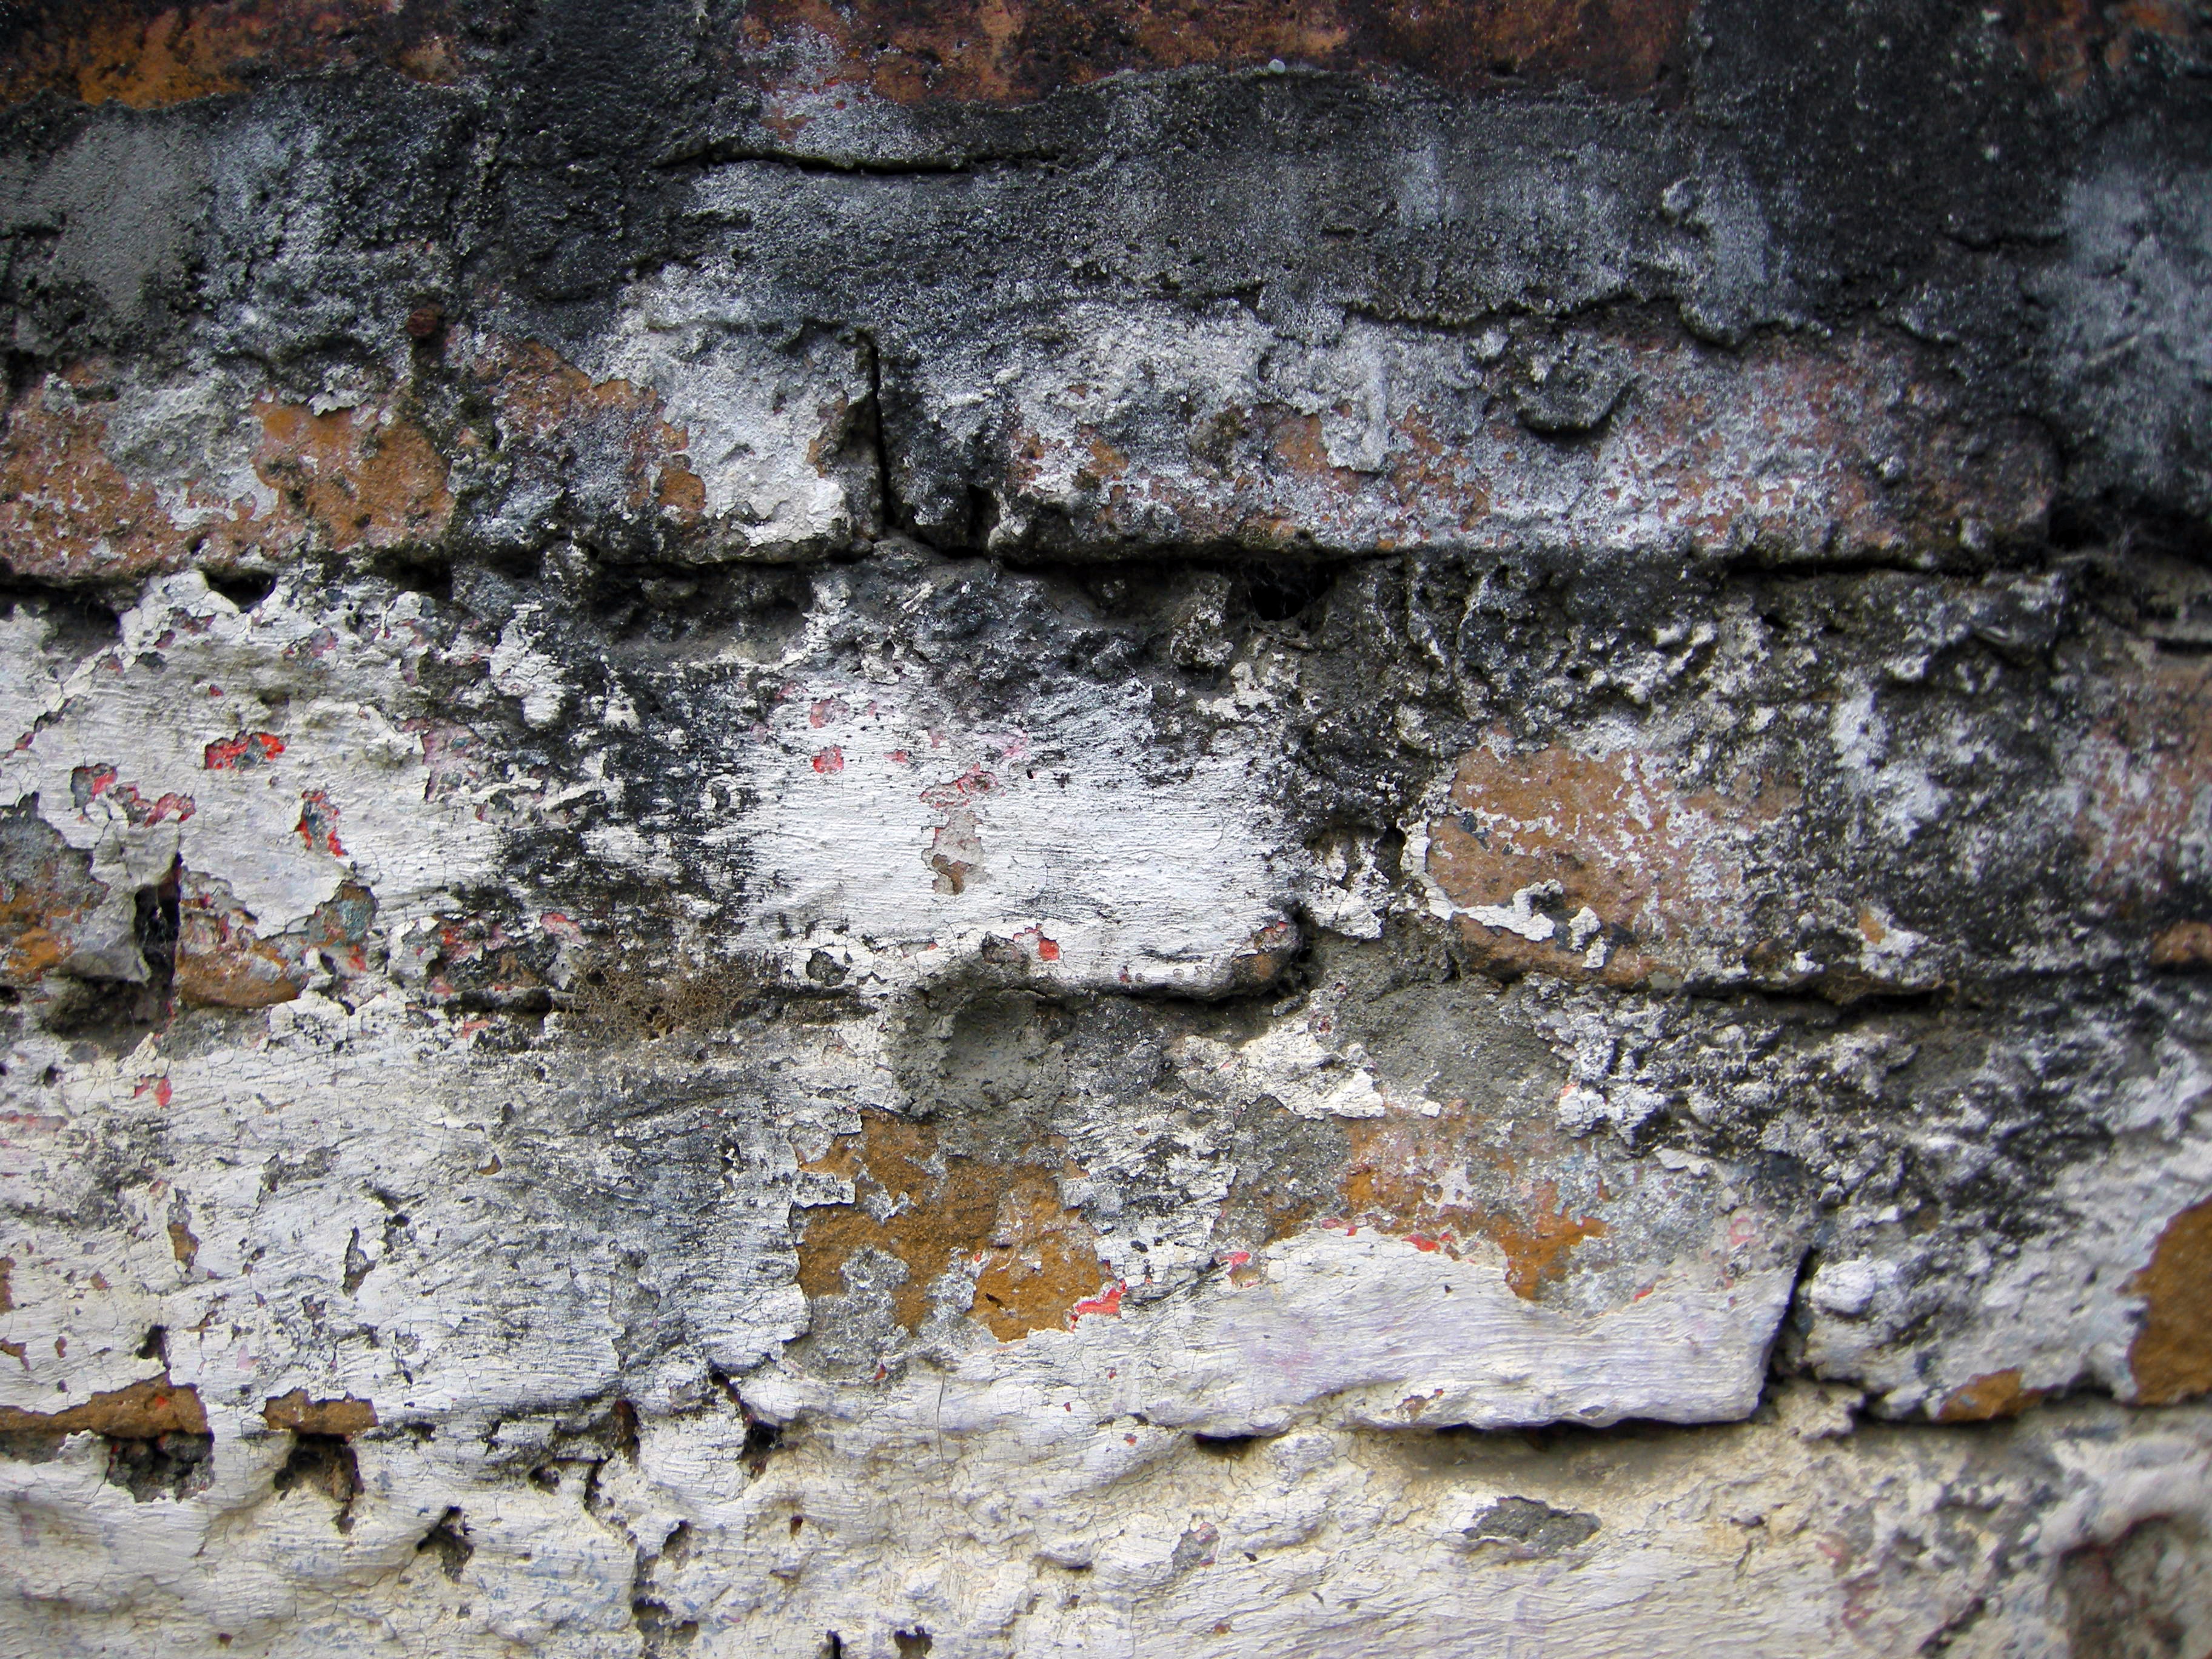
tree, rock, grungy, architecture, wood, vintage, antique, retro, texture, trunk, old, urban, wall, stone, construction, pattern, red, brown, soil, facade, dirty, grunge, rough, exterior, stone wall, brick, material, concrete, surface, brick wall, weathered, block, geology, design, cement, brickwork, backdrop, masonry, aged, obsolete, old brick